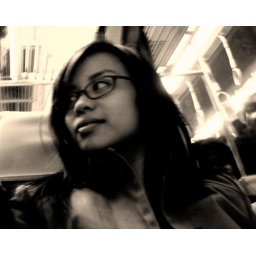
in black and white